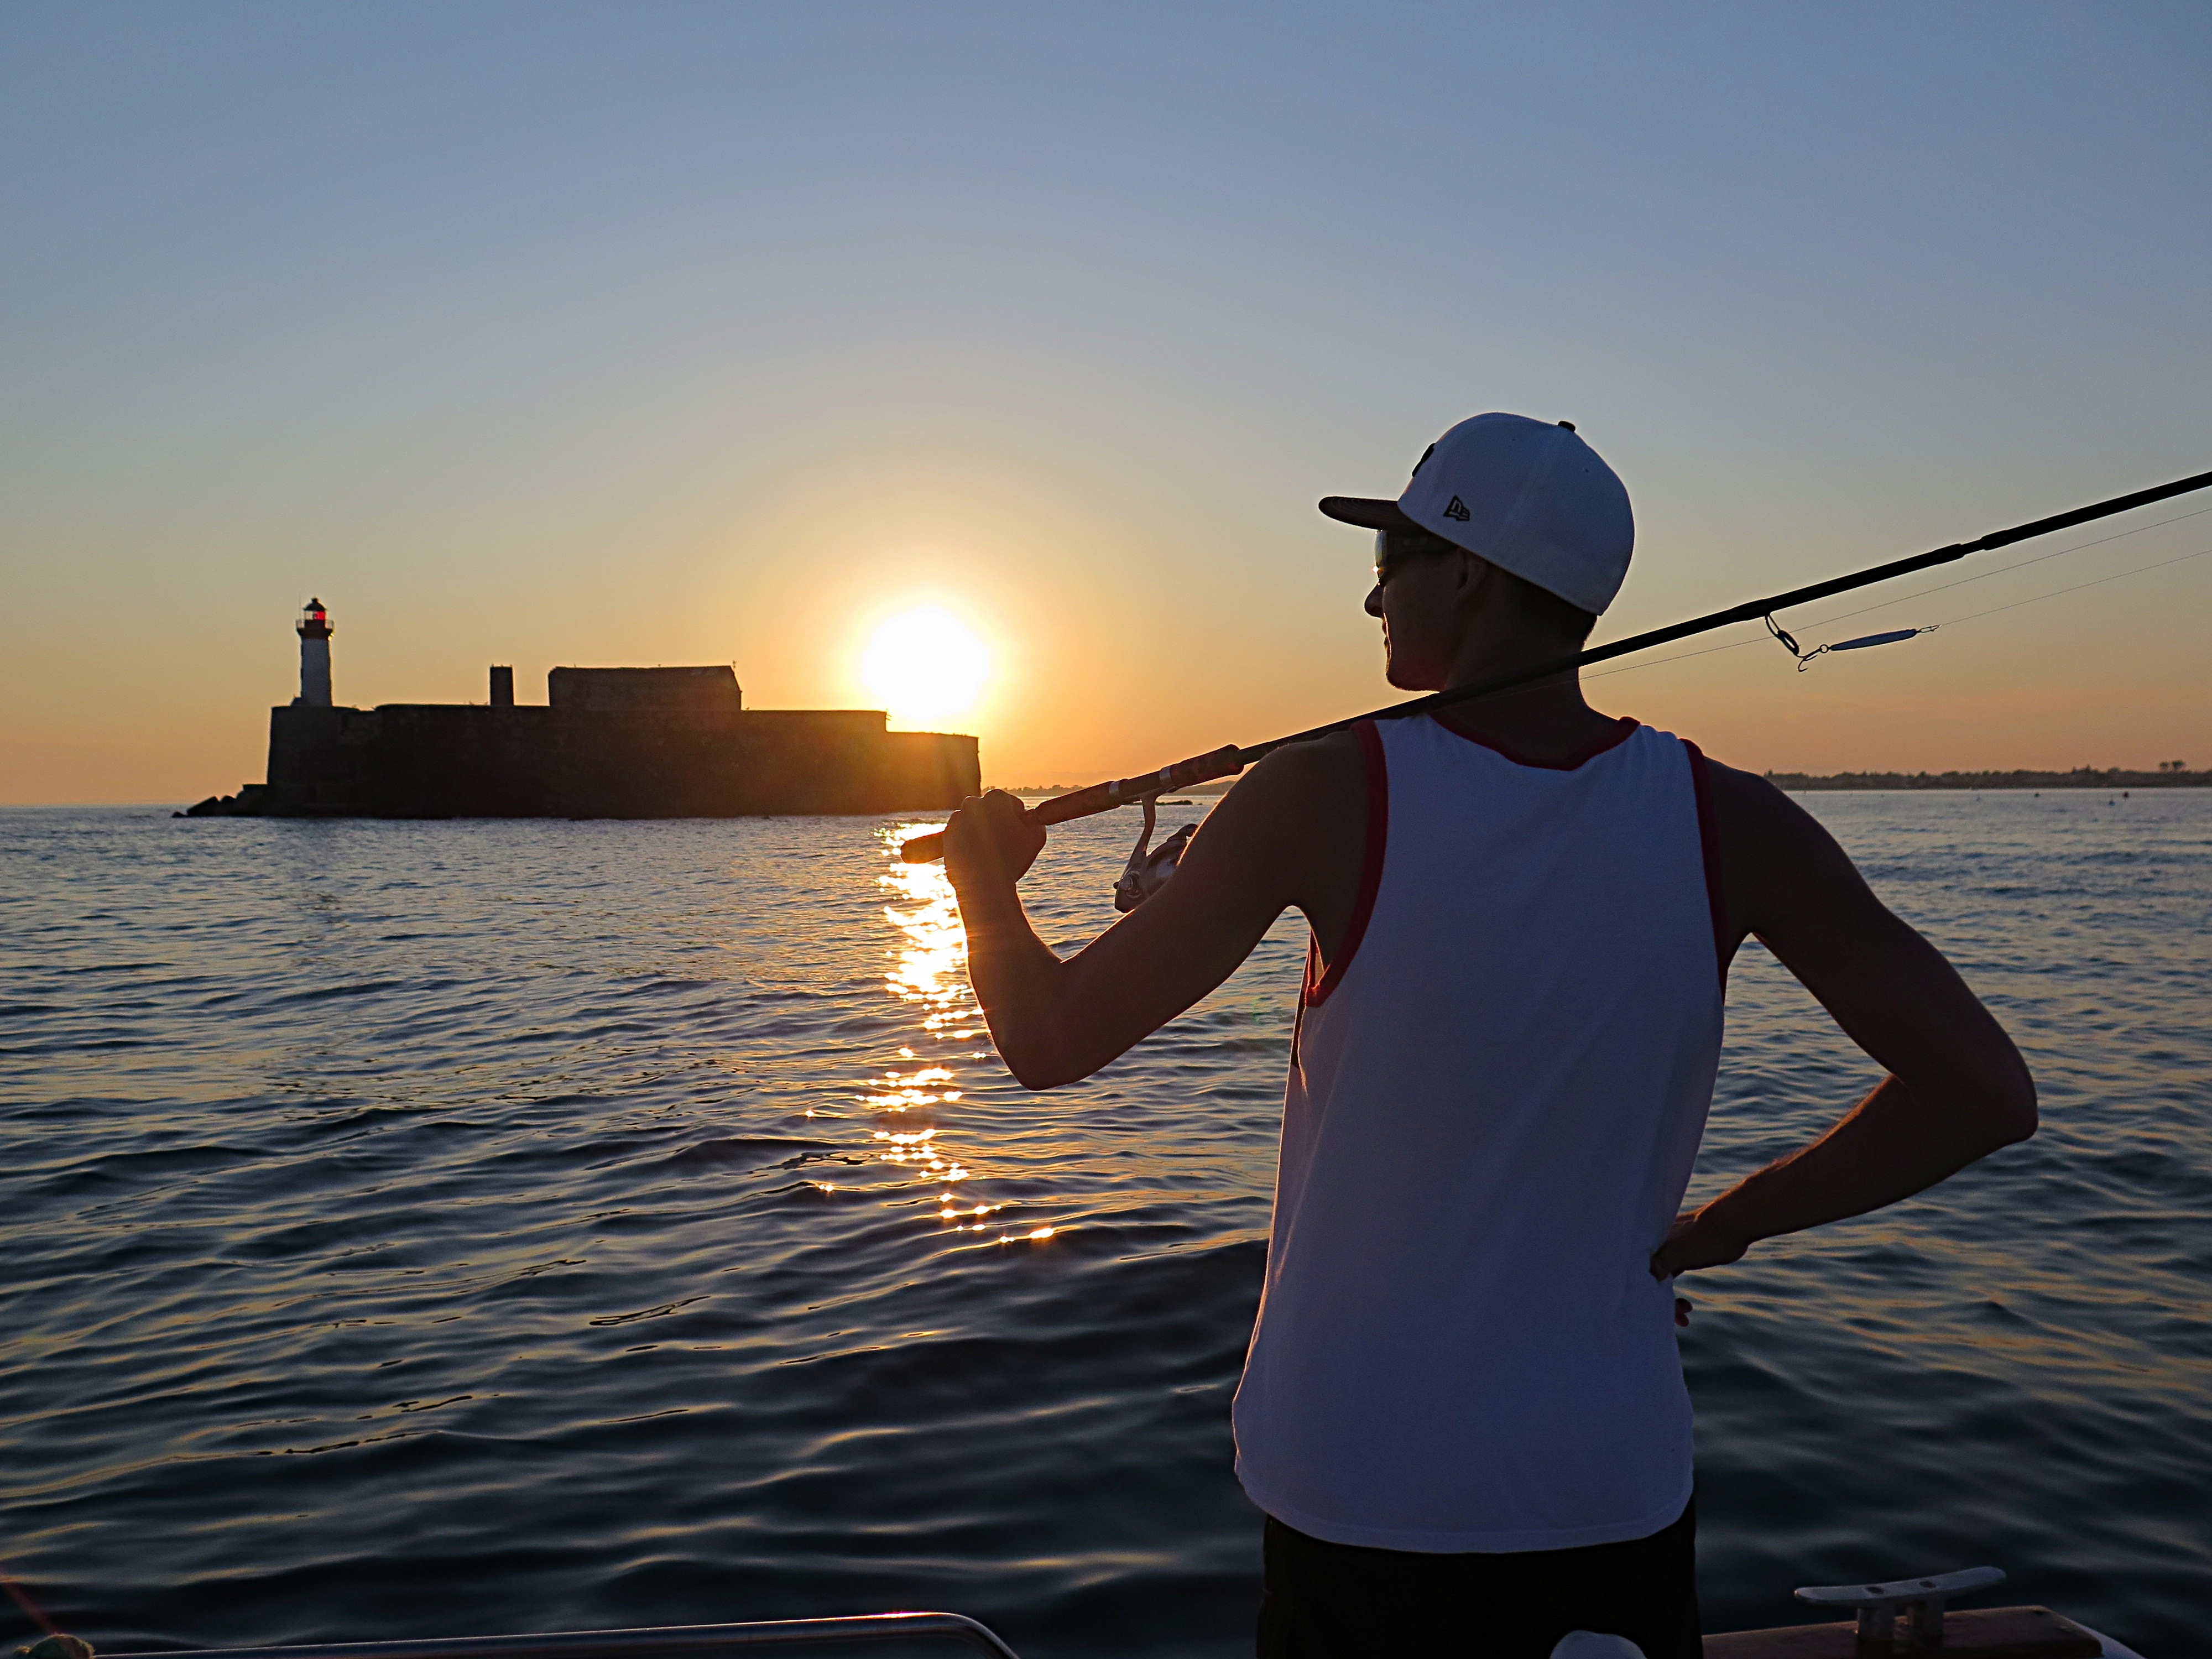
sea, ocean, sunset, boat, paddle, vehicle, fishing, fisherman, serene, fishing rod, boating, angler, angling, traditional fishing